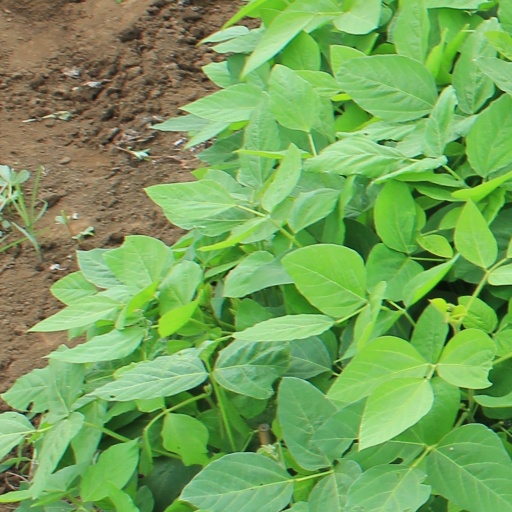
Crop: soybean